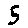
Label: 5